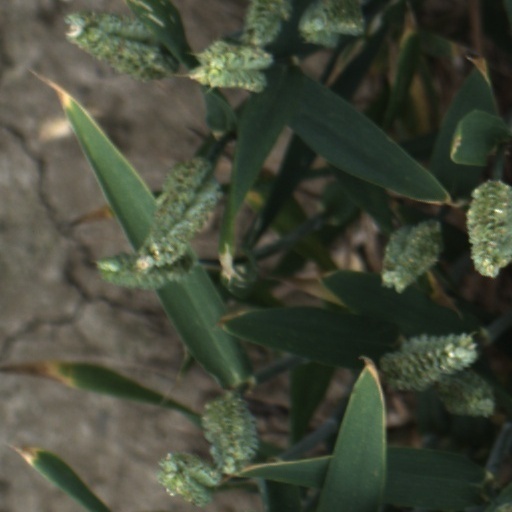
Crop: wheat